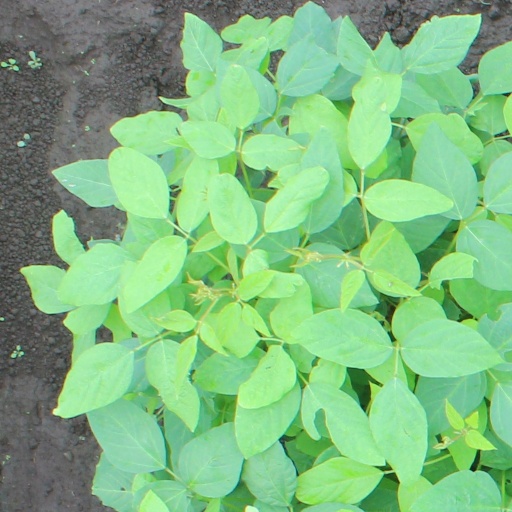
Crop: soybean